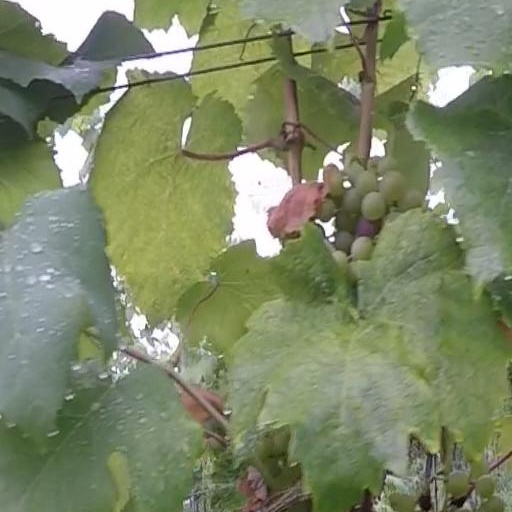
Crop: grape